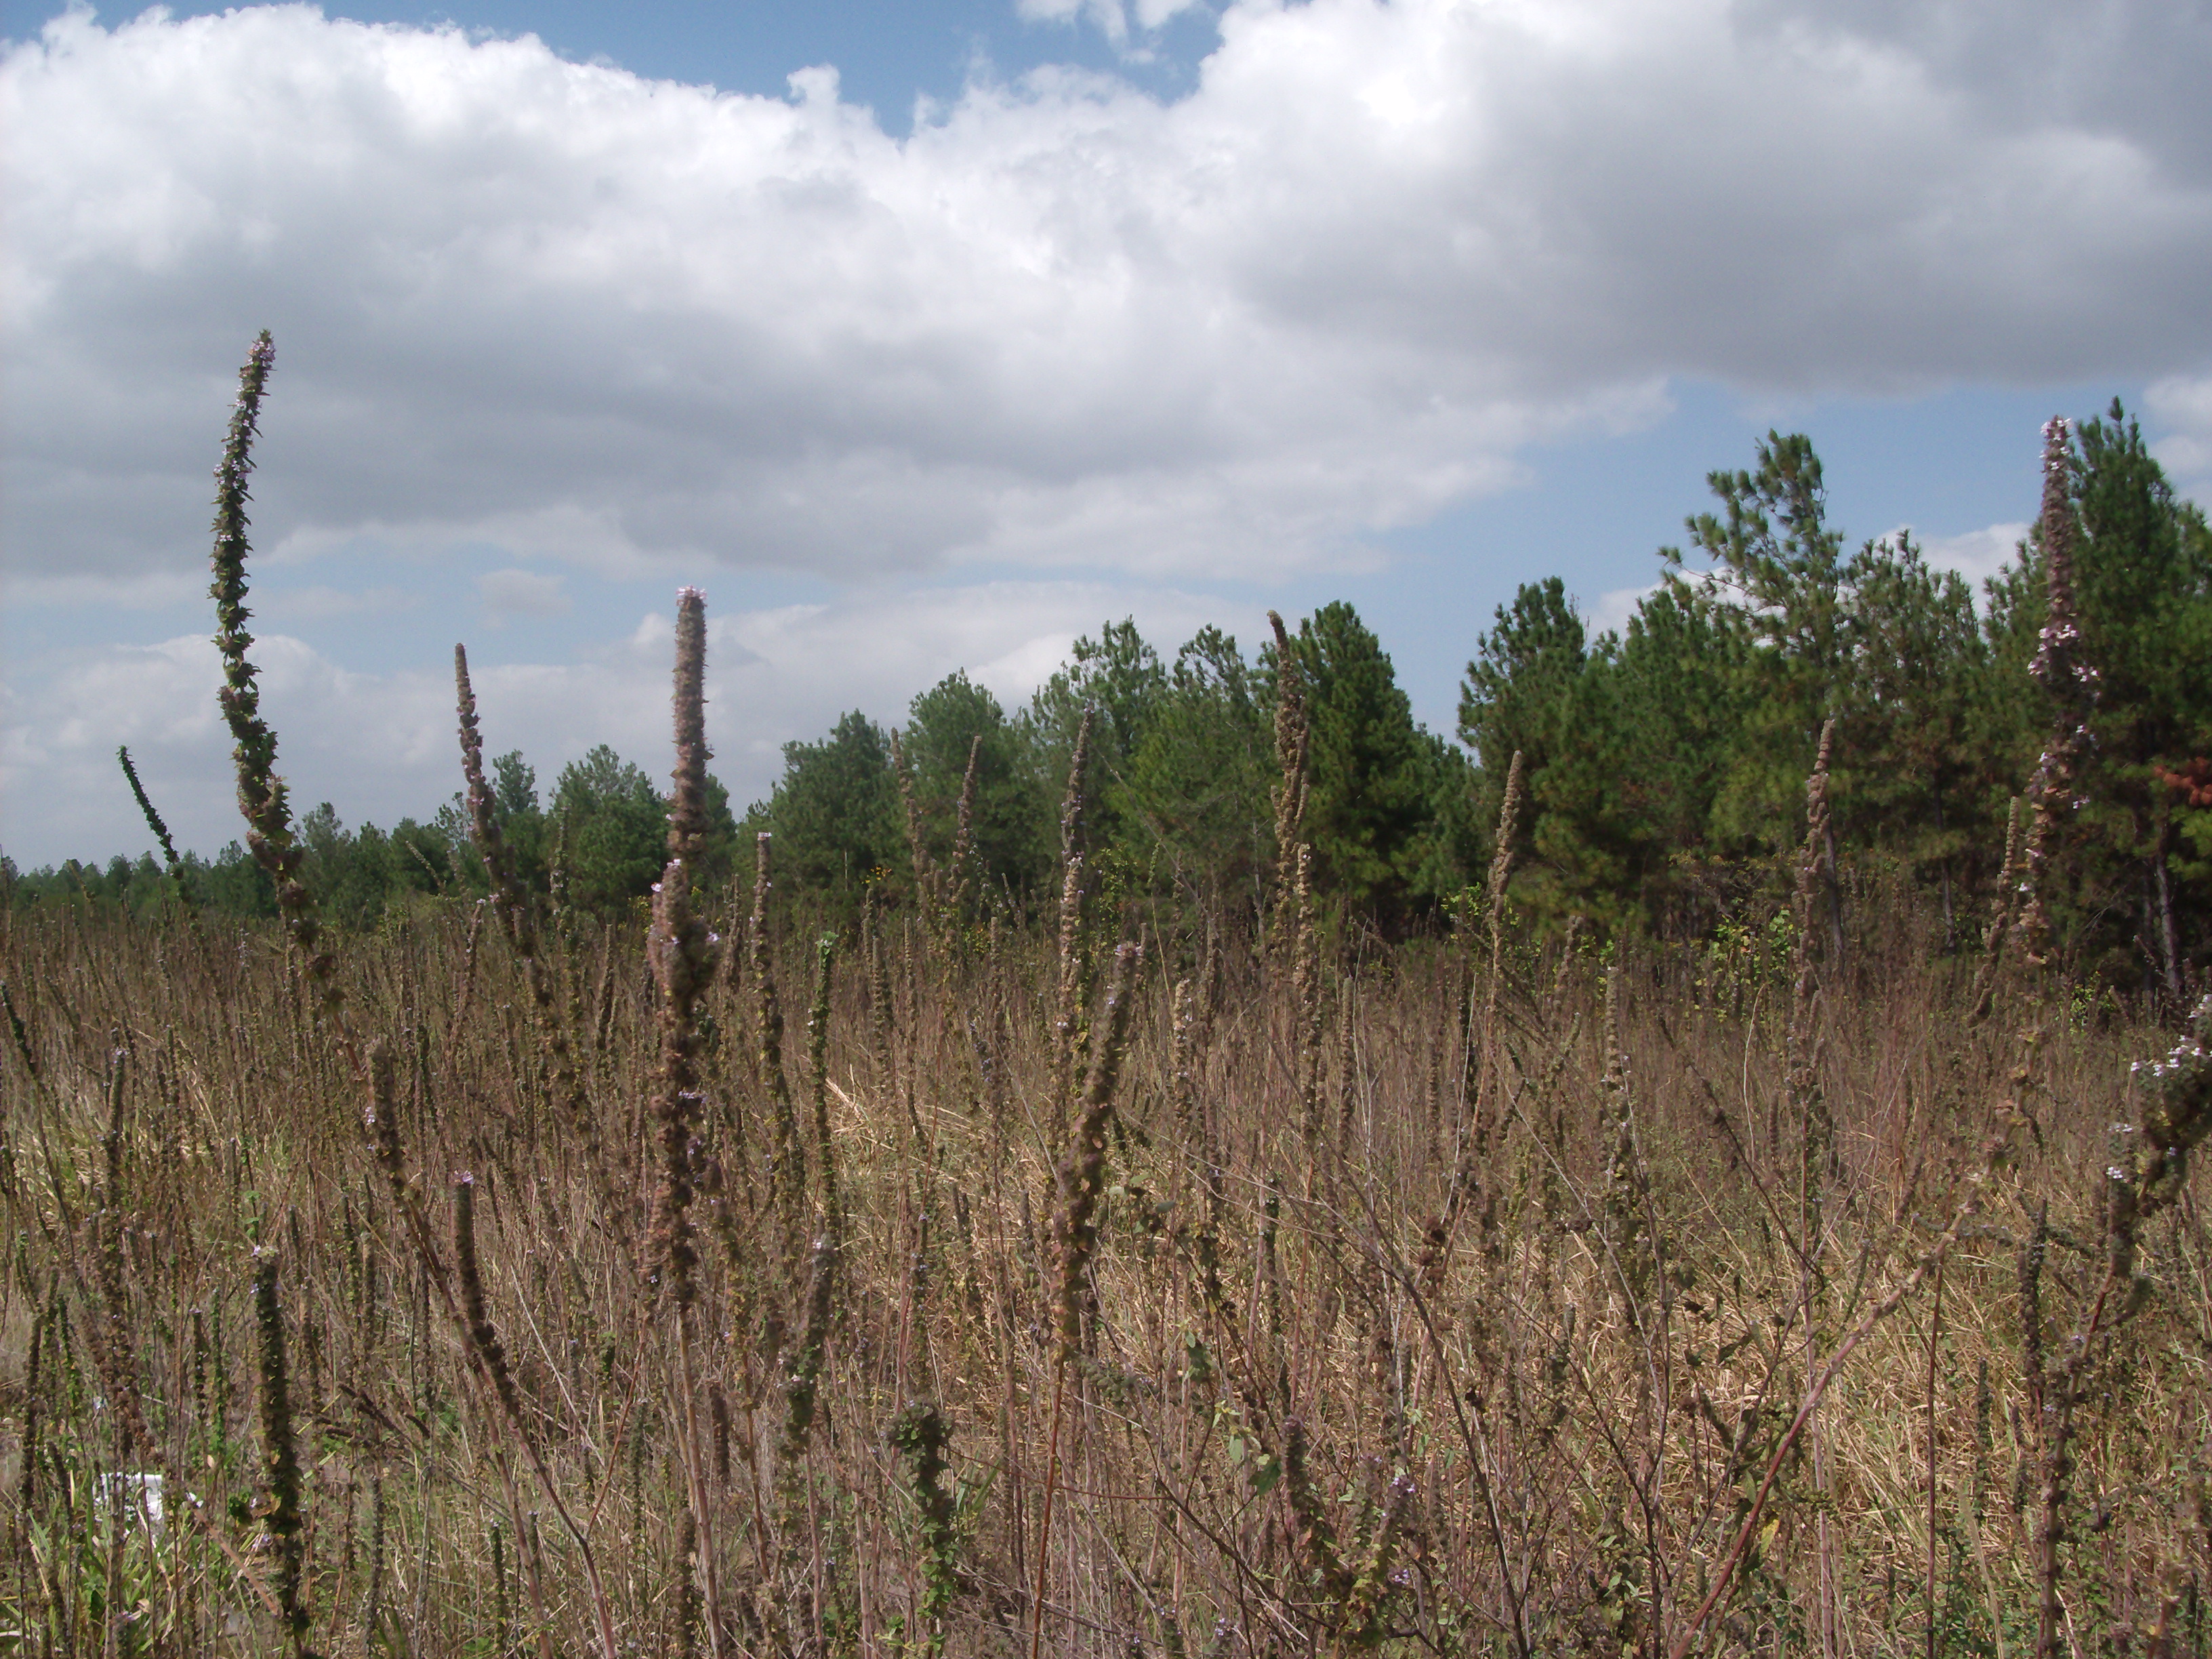
natural, vegetation, natural environment, tree, natural landscape, plant, grass, nature reserve, prairie, grass family, plant community, sky, shrubland, ecoregion, grassland, forest, phragmites, wildlife, cloud, steppe, plant stem, land lot, field, savanna, meadow, chaparral, American larch, wildflower, plain, crop, flower